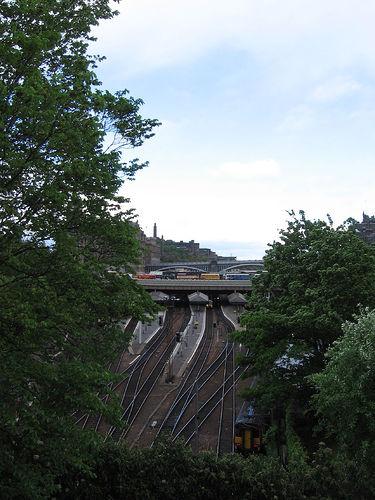
Weather: cloudy or overcast